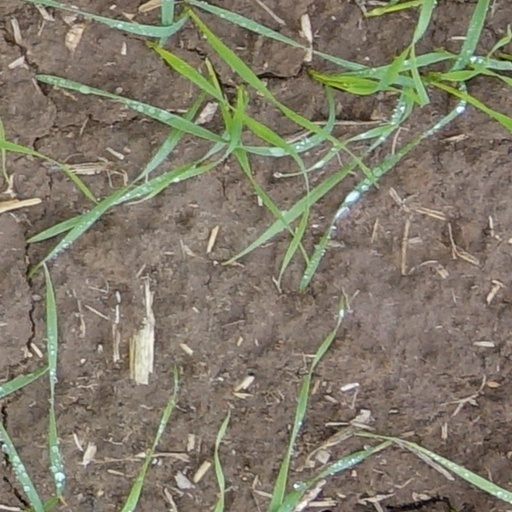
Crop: wheat